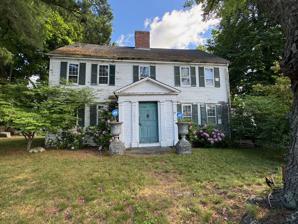
Building: Deacon John Bailey House
Country: United States of America
Year built: 1756
Historic house in Portland, Maine Deacon John Bailey House The home pictured in 2024 General information Location Portland , Maine , U.S. Address 1235 Congress Street Coordinates 43°39′28″N 70°17′25″W / 43.65770°N 70.29028°W / 43.65770; -70.29028 Construction started 1730 Completed 1756 (269 years ago) ( 1756 ) Technical details Floor count 2 Deacon John Bailey House is a residential building in Portland, Maine , United States. The home, which is located at 1235 Congress Street , was built between 1730 and 1756, when the city was part of the Province of Massachusetts Bay . Greater Portland Landmarks , a preservation group, calls it "one of the most important Pre-Revolutionary War-era houses in the city." It is believed that the bricks for the home's floor and hearth were fired on-site. Originally a one-storey property, a second level was added by John Bailey's son, Benjamin, in 1807. In 1899, the property's location, on the northern side of Congress Street (then at number 1175), was given as being "between Libby's Corner and Bradley's Corner." It was occupied at the time by Helen M. Bailey, great-granddaughter of John and sister of previous owner, Captain Francis H. Bailey. After John's death, the home passed to son Benjamin, then to grandson Jeremiah. It is one of the few buildings to have survived the 1775 burning of Falmouth and the great fire of 1866 . The Historic American Building Survey surveyed the building in 1936. As of 2024 [update] , the property is owned by Heller Washam Antiques. John Bailey John Bailey was born in Newbury , Province of Massachusetts Bay , on March 10, 1701, to Deacon John Bailey Sr. and Mary Bartlett. He was one of their three children, the others being son Joseph and daughter Mary. Bailey was living in Newbury, with his first wife, Rachel Leadiary, when his first child was born, and living in Marblehead when his second was born. In 1727, he was admitted as a citizen of Falmouth, Province of Massachusetts Bay (now Portland, Maine ). Bailey married, for a second time, to Jane Curtis, widow of John Curtis, in Gorham on September 28, 1741. They had one child, son Benjamin, who was born in 1746. He became the clerk of Stroudwater parish in 1764, and remained in the role until his death. Bailey died on August 26, 1770, aged 69, and it is believed he was buried on the "southerly side of Mitchell's Hill, Deering " (beside Brighton Avenue ) in a brick tomb built by his son. He was survived by his wife and son. References